Technical University of Munich

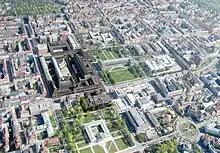
Aerial view of the main building (dark brown) in downtown Munich (2007)

The historic Main Campus ("Stammgelände") is located in Maxvorstadt, the central borough of Munich. Today, the departments of Architecture, Civil, Geo and Environmental Engineering, Electrical and Computer Engineering and the Schools of Management, Governance, Education are located here.